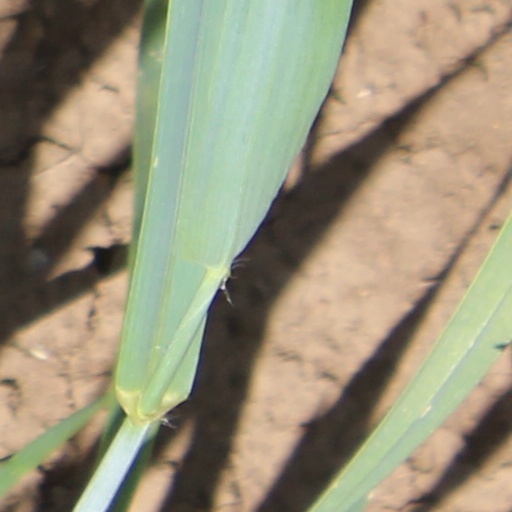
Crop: wheat